Geethanjali (2008 TV series)

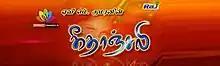
Title card

Geethanjali is a soap opera that aired on Raj TV. The show stars Deepa Venkat, Nithya Ravindran, Deepak Dinkar, Rajasekar, Banumathi, Shilpa and Bharath. The serial is produced by AVM Productions and directed by A.V.M. Kumaran. The show aired Monday through Saturday at 6.30PM starting 29 December 2008, and ended on 30 December 2011 after a total of 1,078 episodes. It received top ratings and high praise from viewers.